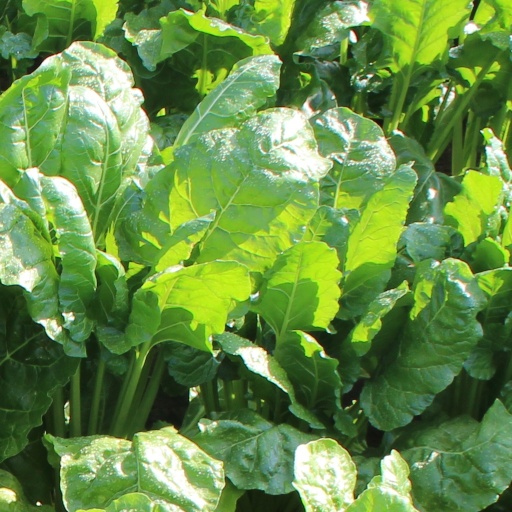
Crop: sugar beet